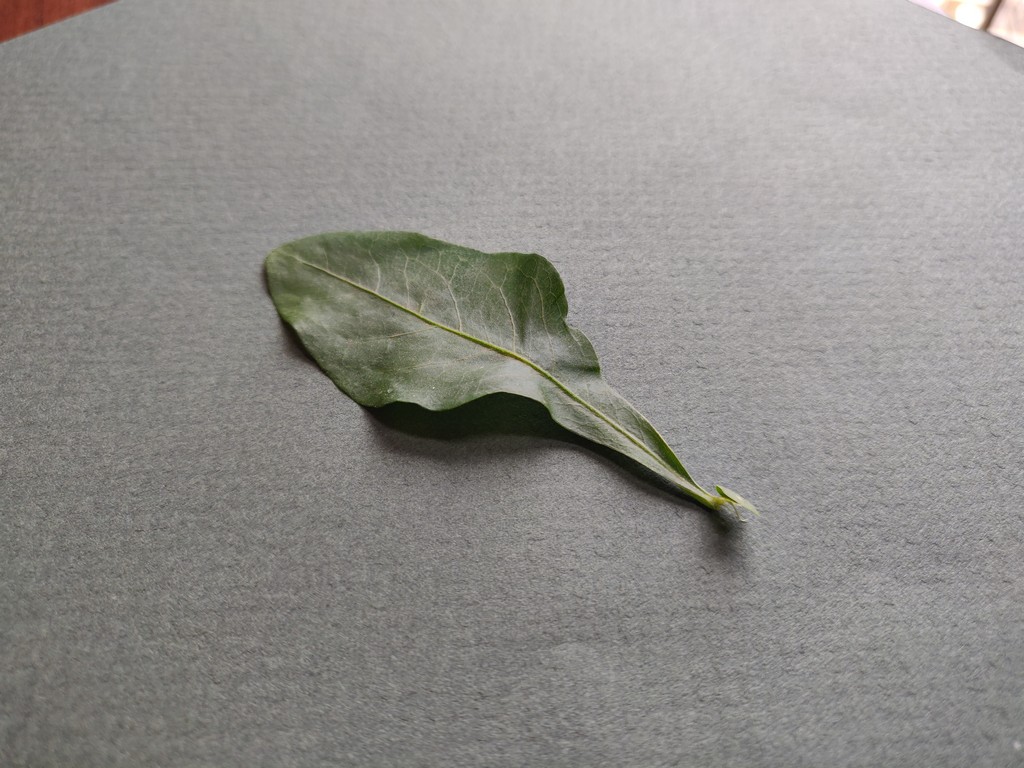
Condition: Healthy
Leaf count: single
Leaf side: front